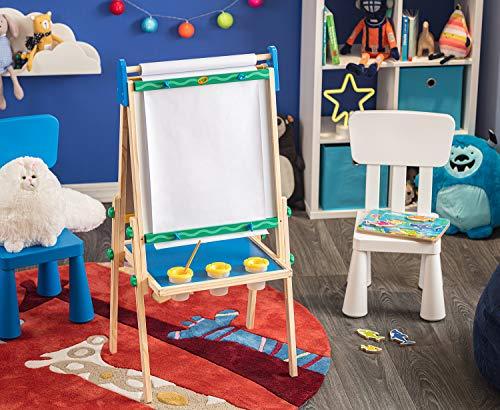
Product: Crayola Kids Wooden Easel, Dry Erase Board & Chalkboard, Amazon Exclusive, Kids Toys, Gift, Age 4, 5, 6, 7
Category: Toys & Games | Arts & Crafts | Drawing & Painting Supplies
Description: ART EASEL FOR KIDS: Includes double sided easel, paper roll, 3 paint pots, and plastic clips.
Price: $62.99
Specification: ProductDimensions:5.1x20.9x27.6inches|ItemWeight:14.78pounds|ShippingWeight:14.78pounds(Viewshippingratesandpolicies)|DomesticShipping:ItemcanbeshippedwithinU.S.|InternationalShipping:ThisitemcanbeshippedtoselectcountriesoutsideoftheU.S.LearnMore|ASIN:B07CBK9VHW|Itemmodelnumber:04-0479|Manufacturerrecommendedage:4-12years